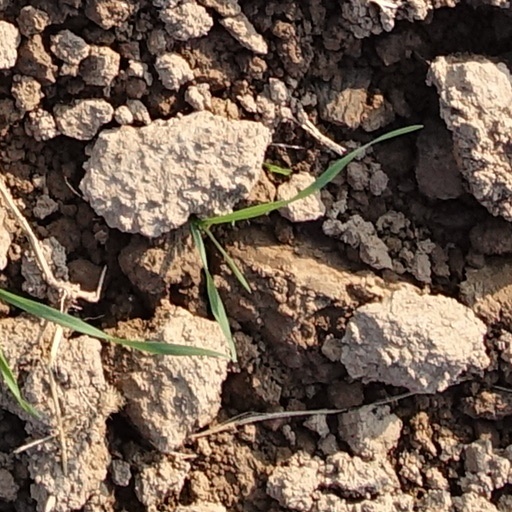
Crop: wheat